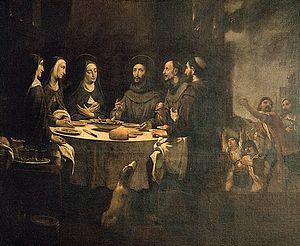
Sainte Agnès d'Assise, née en 1197 à Assise et morte en cette ville, le 16 novembre 1253, est une religieuse de l'ordre des Pauvres Dames de Saint-Damien, dites clarisses.